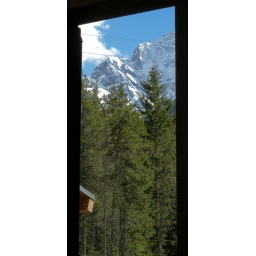
I snuck in a mountain view between two columns at NCI